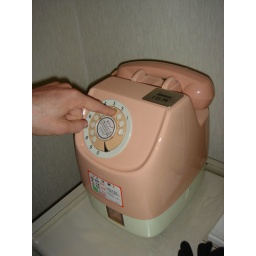
pink pay phone in asakusa view hotel